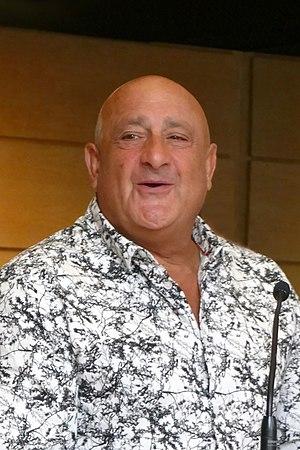
Raphaël Jerusalmy, lauréat du prix Amerigo Vespucci 2017, pour son livre Evacuation. Festival international de géographie.
Le Festival international de géographie de la ville de Saint-Dié-des-Vosges, dans la région Grand Est, est une manifestation annuelle à la fois scientifique et grand public organisée par l'ADFIG depuis 1990.
Raphaël Jerusalmy est un écrivain français né à Paris le 7 novembre 1954.